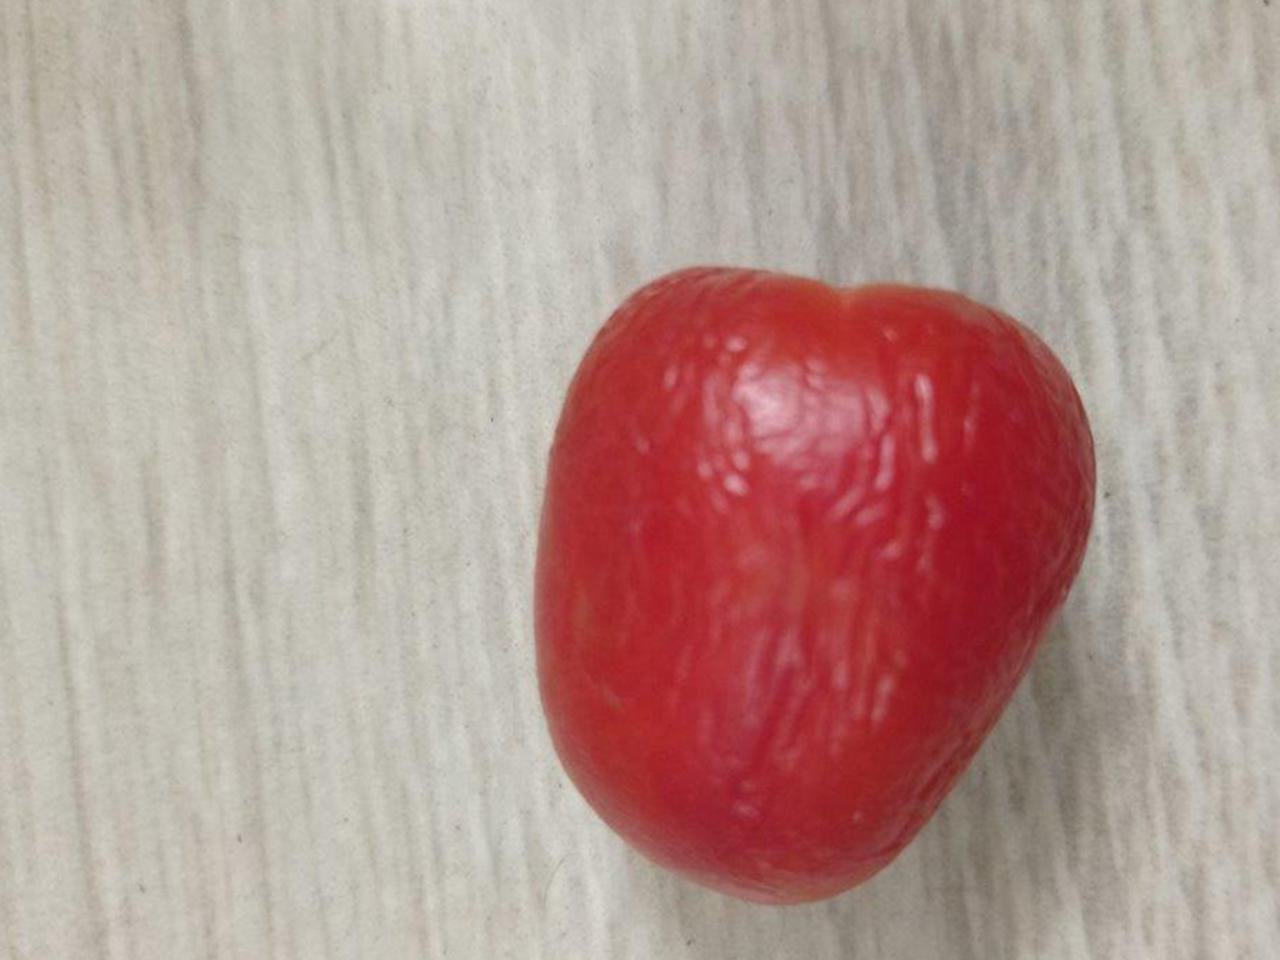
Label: Rotten